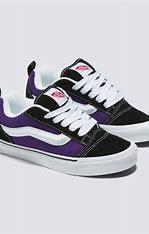
Brand: Vans
Model: KNU Skool